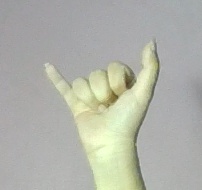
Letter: ya